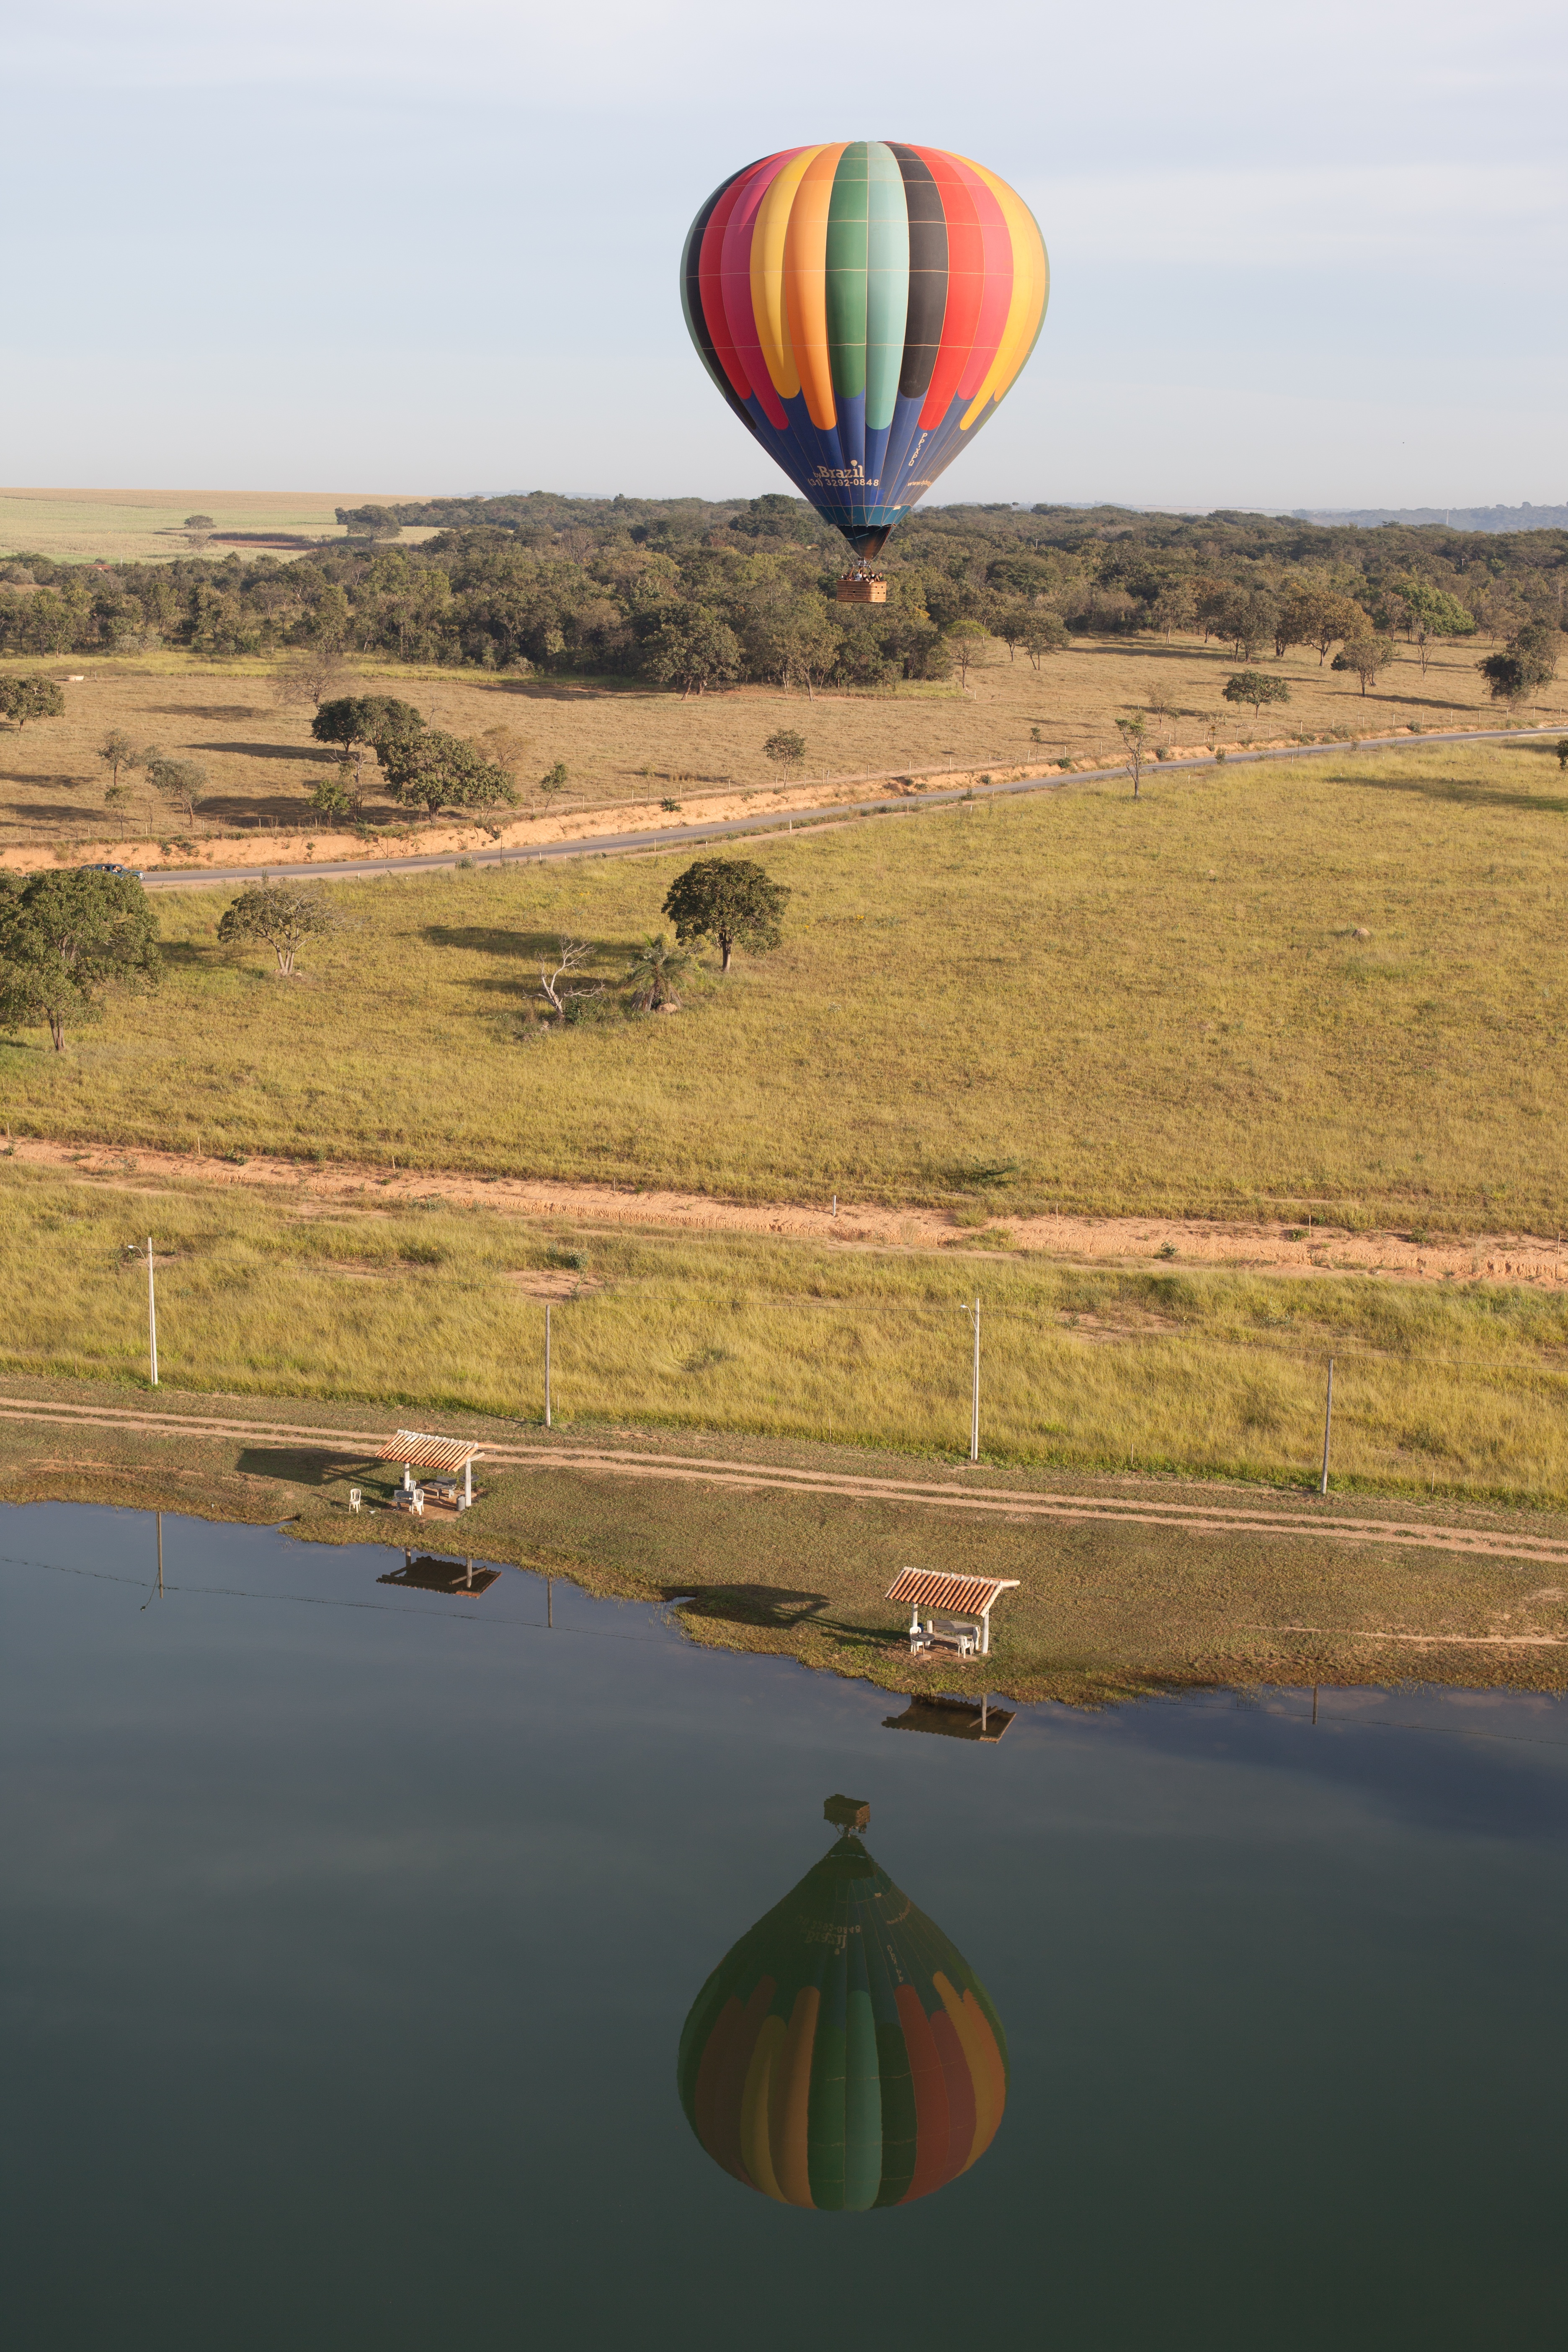
hot air balloon, aircraft, reflection, vehicle, flight, hot air ballooning, balloon flight, atmosphere of earth